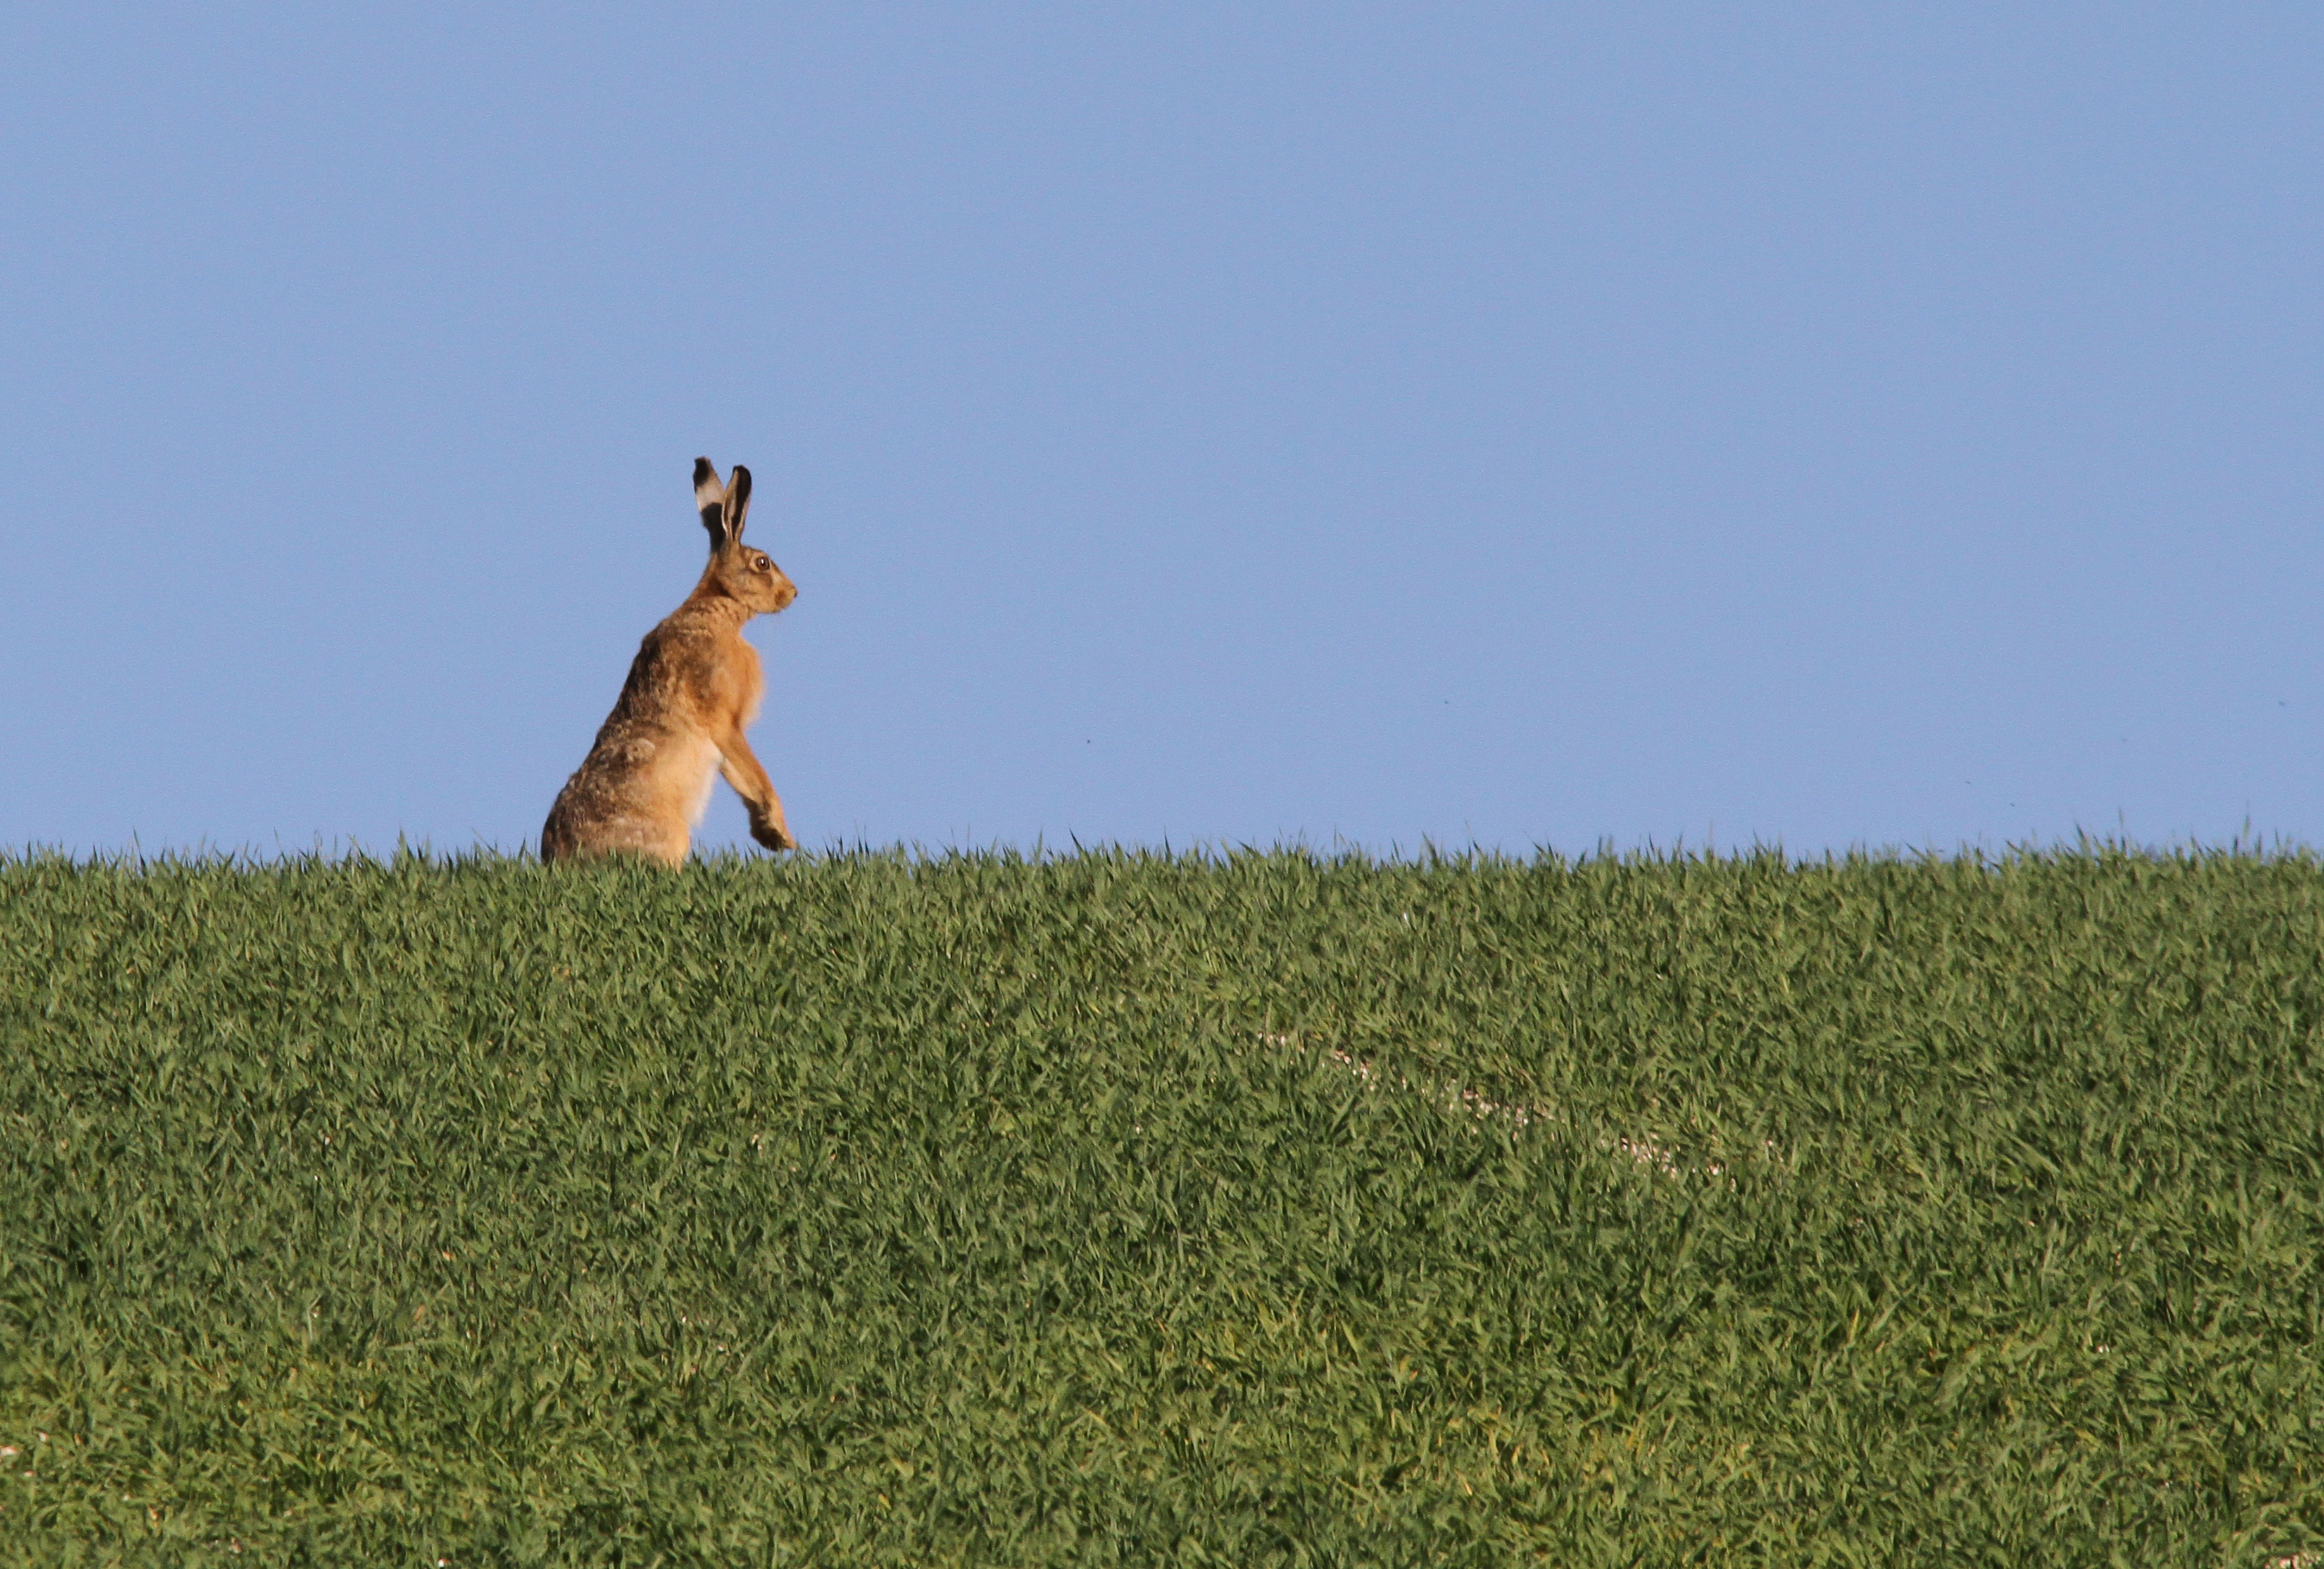
nature, grass, field, meadow, prairie, animal, wildlife, pasture, mammal, agriculture, savanna, plain, hare, grassland, habitat, ecosystem, steppe, grass family